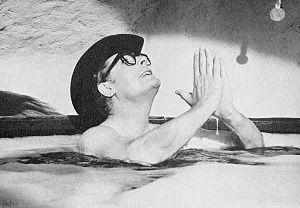
8½ / Plot
Filmens hovedperson, spillet af Marcello Mastroianni, i en scene fra filmen
8½ er en film fra 1963, skrevet og instrueret af den italienske instruktør Federico Fellini. Den regnes af mange filmkritikere blandt de bedste film nogensinde; i en afstemning blandt filminstruktører, lavet af British Film Institute, blev 8½ valgt som den 3. bedste film nogensinde. Filmet blev filmet i sort-hvid af Gianni di Venanzo og har et lydspor af Nino Rota.